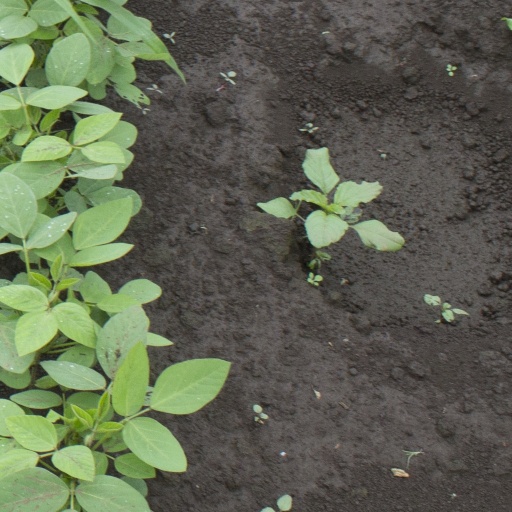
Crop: soybean